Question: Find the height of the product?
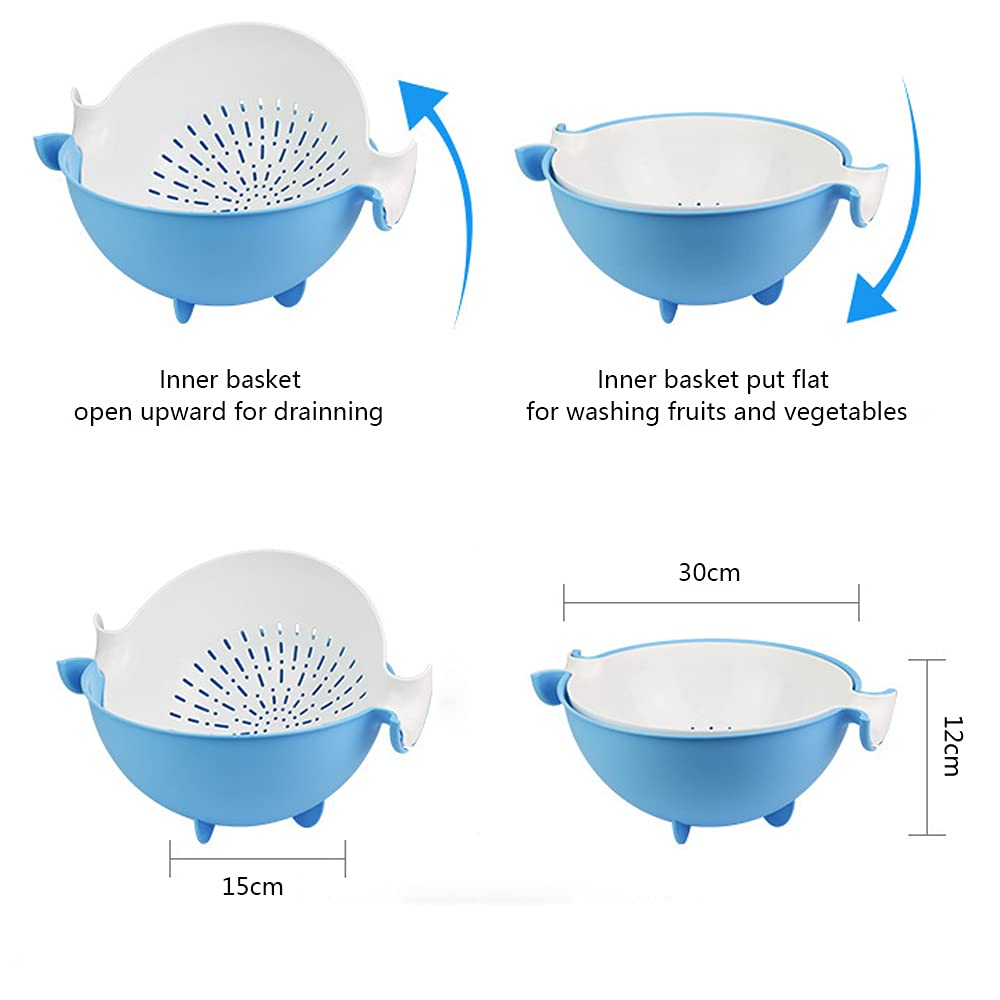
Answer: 12.0 centimetre